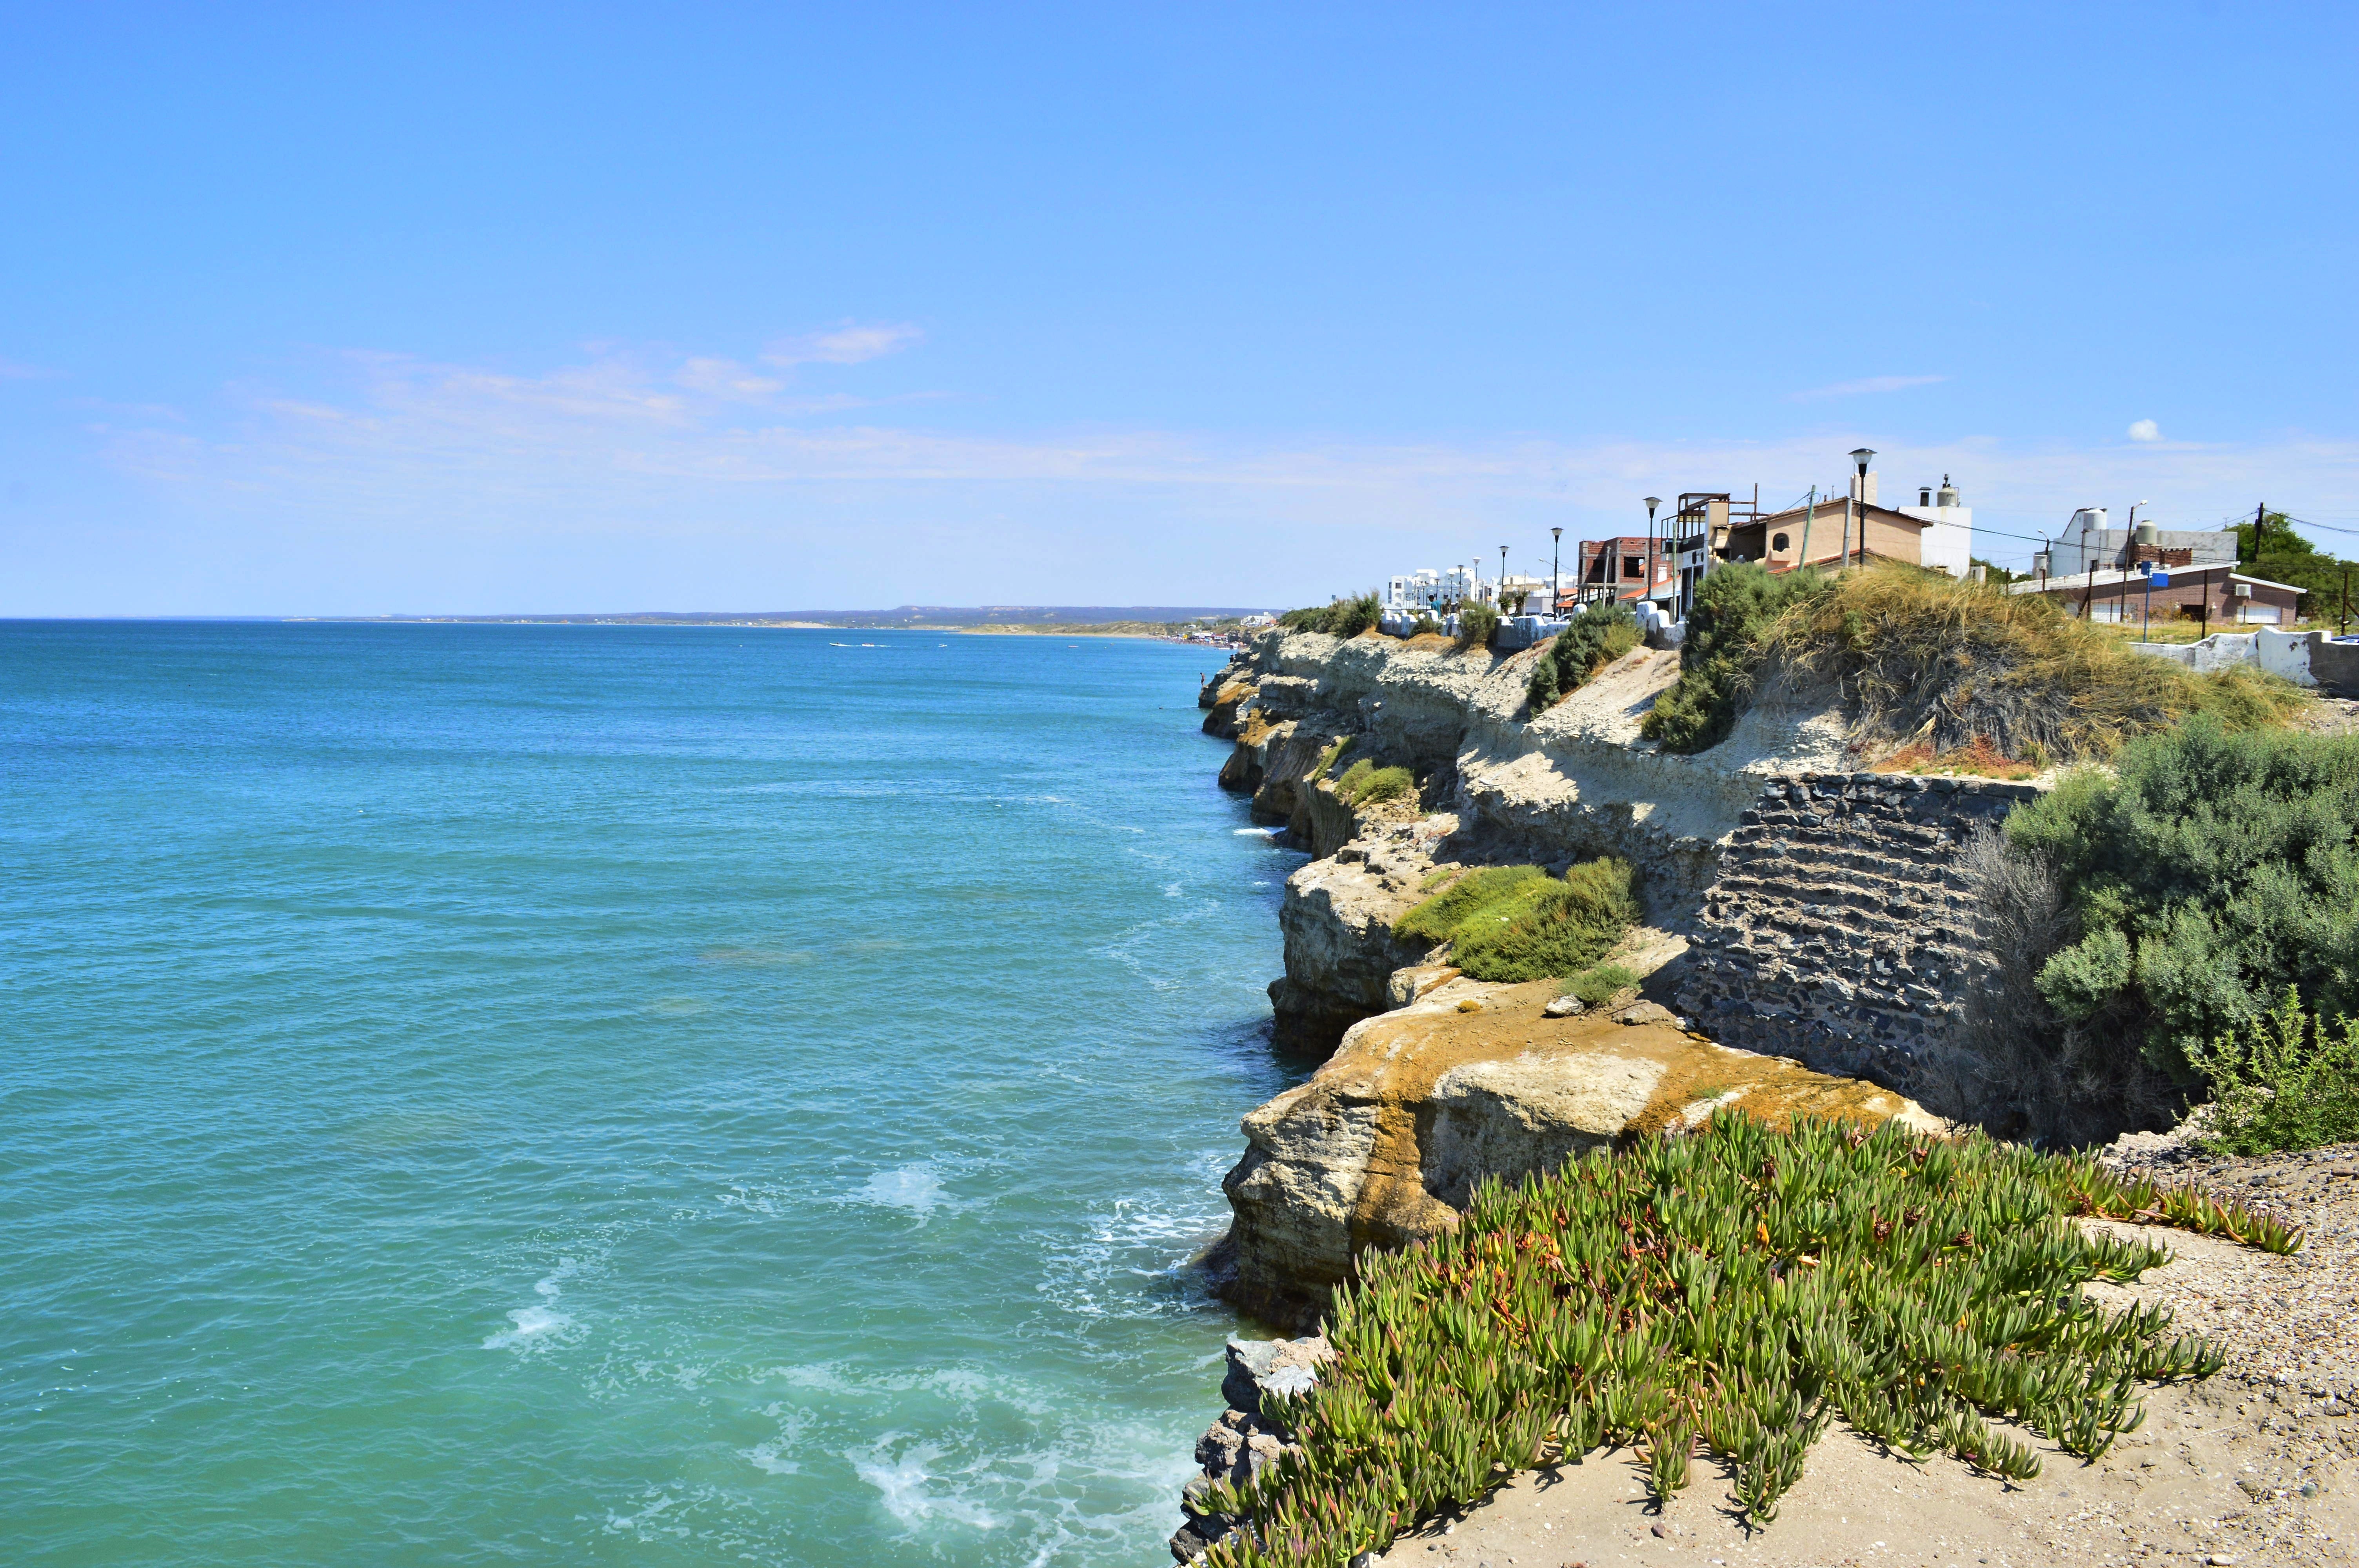
beach, landscape, sea, coast, nature, rock, ocean, shore, city, vacation, cliff, cove, bay, terrain, body of water, rocks, cape, islet